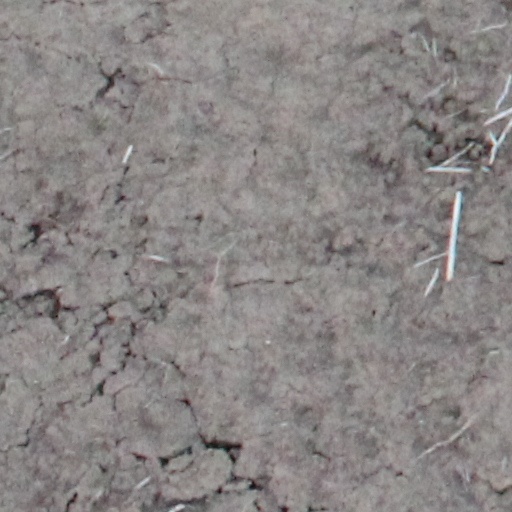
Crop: wheat